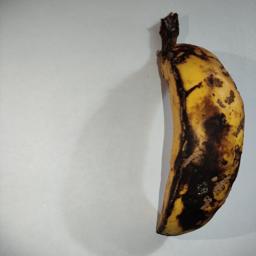
Banana variety: Sagor Kola